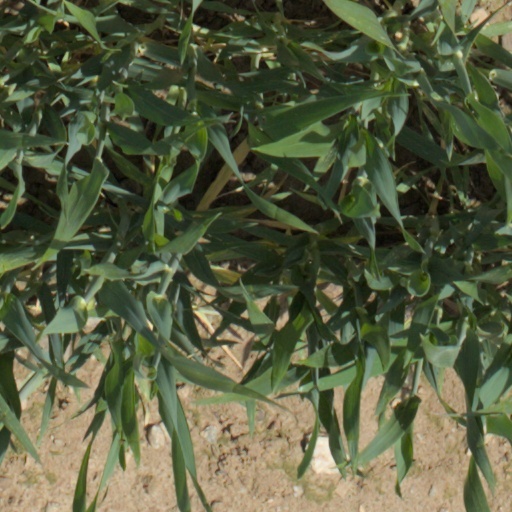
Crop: wheat